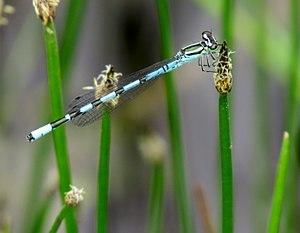
Cette liste recense les odonates répertoriés dans le canton de Genève par un ouvrage de 1996, complété par un ouvrage de 2012.